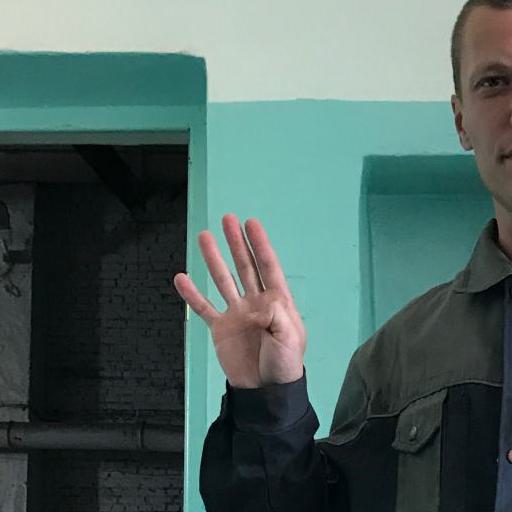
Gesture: four